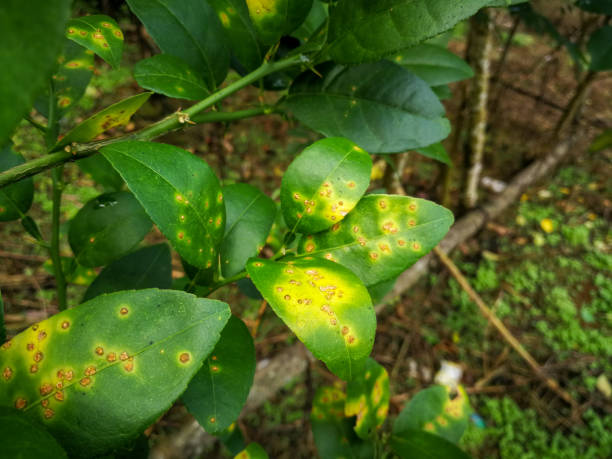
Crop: unknown
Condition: citrus_citrus_canker